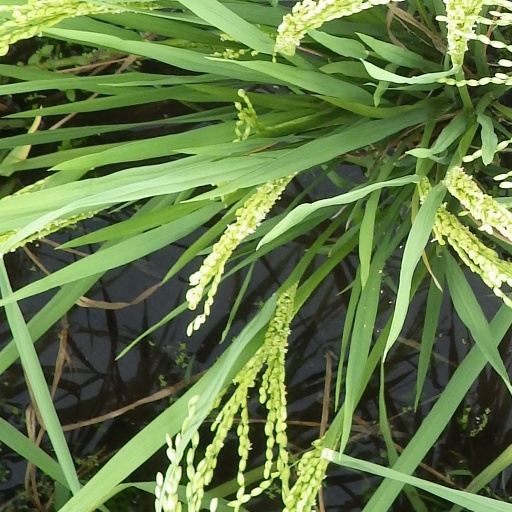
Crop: rice